Cycle Friendly Awards

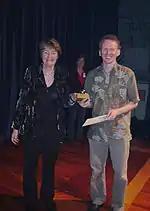
Land Transport NZ board chairman Jan Wright presenting a 2005 award to Axel Wilke

The 3rd awards were held on 14 October 2005 in Hutt City in conjunction with the 5th New Zealand Cycling Conference. Thirteen finalists were honoured, with four nominees taking out the sought after winners' trophies. The awards were presented by Jan Wright, who at the time was the chairman of the board of Land Transport New Zealand (LTNZ). Glen Koorey was the MC for the event. The 2005 awards were again sponsored by SPARC.